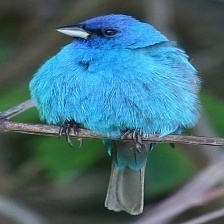
Species: INDIGO BUNTING
Scientific name: PASSERINA CYANEA
ImageNet parent category: indigo_bunting